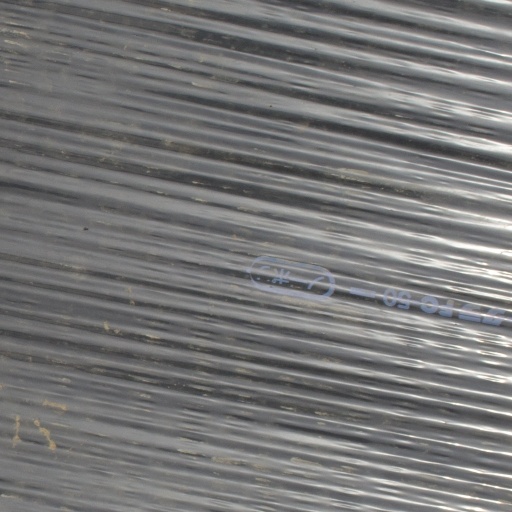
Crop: Jerusalem artichoke